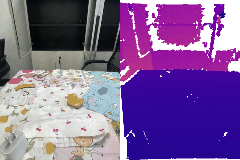
Label: orange